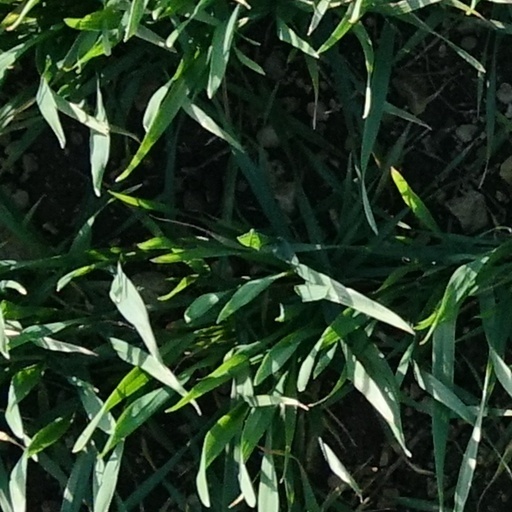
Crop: wheat